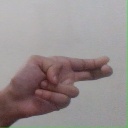
अक्षर: ह